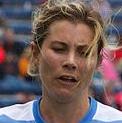
Age: 28